Thin layers (oceanography)

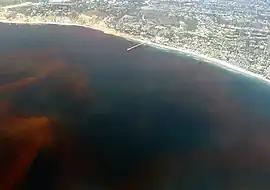

Thin layers are concentrated aggregations of phytoplankton and zooplankton in coastal and offshore waters that are vertically compressed to thicknesses ranging from several centimeters up to a few meters and are horizontally extensive, sometimes for kilometers. Generally, thin layers have three basic criteria: 1) they must be horizontally and temporally persistent; 2) they must not exceed a critical threshold of vertical thickness; and 3) they must exceed a critical threshold of maximum concentration. The precise values for critical thresholds of thin layers has been debated for a long time due to the vast diversity of plankton, instrumentation, and environmental conditions. Thin layers have distinct biological, chemical, optical, and acoustical signatures which are difficult to measure with traditional sampling techniques such as nets and bottles. However, there has been a surge in studies of thin layers within the past two decades due to major advances in technology and instrumentation. Phytoplankton are often measured by optical instruments that can detect fluorescence such as LIDAR, and zooplankton are often measured by acoustic instruments that can detect acoustic backscattering such as ABS.